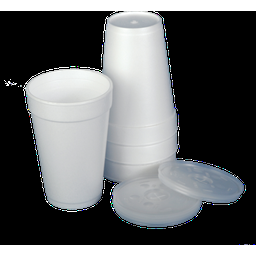
Label: paper